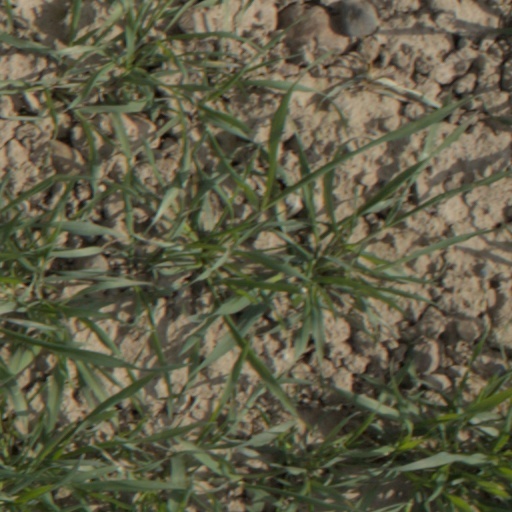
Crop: wheat